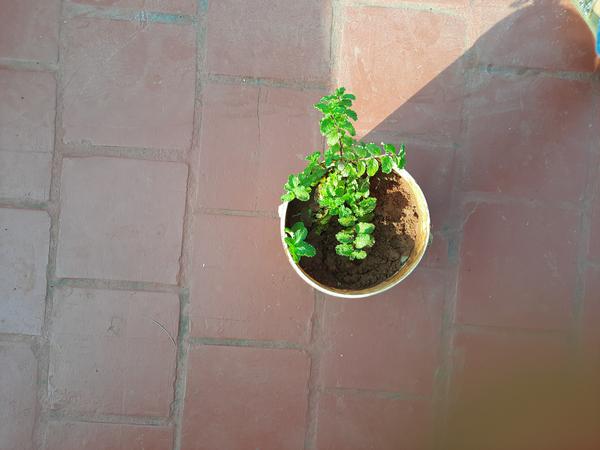
Plant: Mint